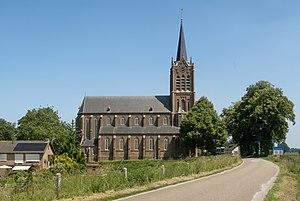
Maasbommel est une ville appartenant à la commune néerlandaise de West Maas en Waal. En 2007, la ville comptait 1 340 habitants.